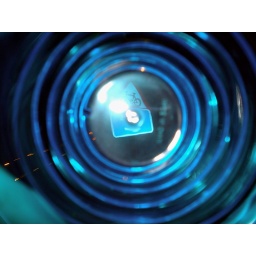
I put a blue plastic glass over my lens.